Saber Rider and the Star Sheriffs

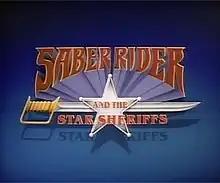
Screenshot of the title screen from "Saber Rider and the Star Sheriffs"

Saber Rider and the Star Sheriffs is an American-Japanese animated television space Western, similar to the series "The Adventures of the Galaxy Rangers" and "BraveStarr". The series premiered in the United States in 1987 and had a run of 52 episodes.